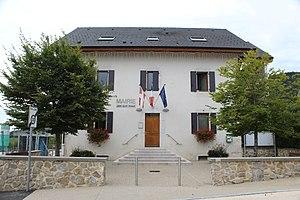
Mairie de Vovray-en-Bornes.
Vovray-en-Bornes est une commune française située dans le département de la Haute-Savoie, en région Auvergne-Rhône-Alpes.